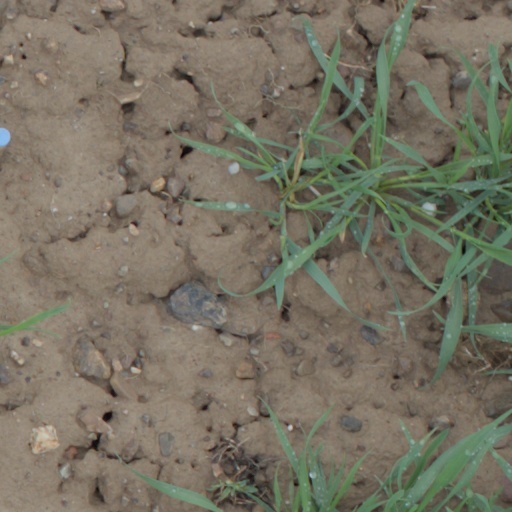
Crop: wheat